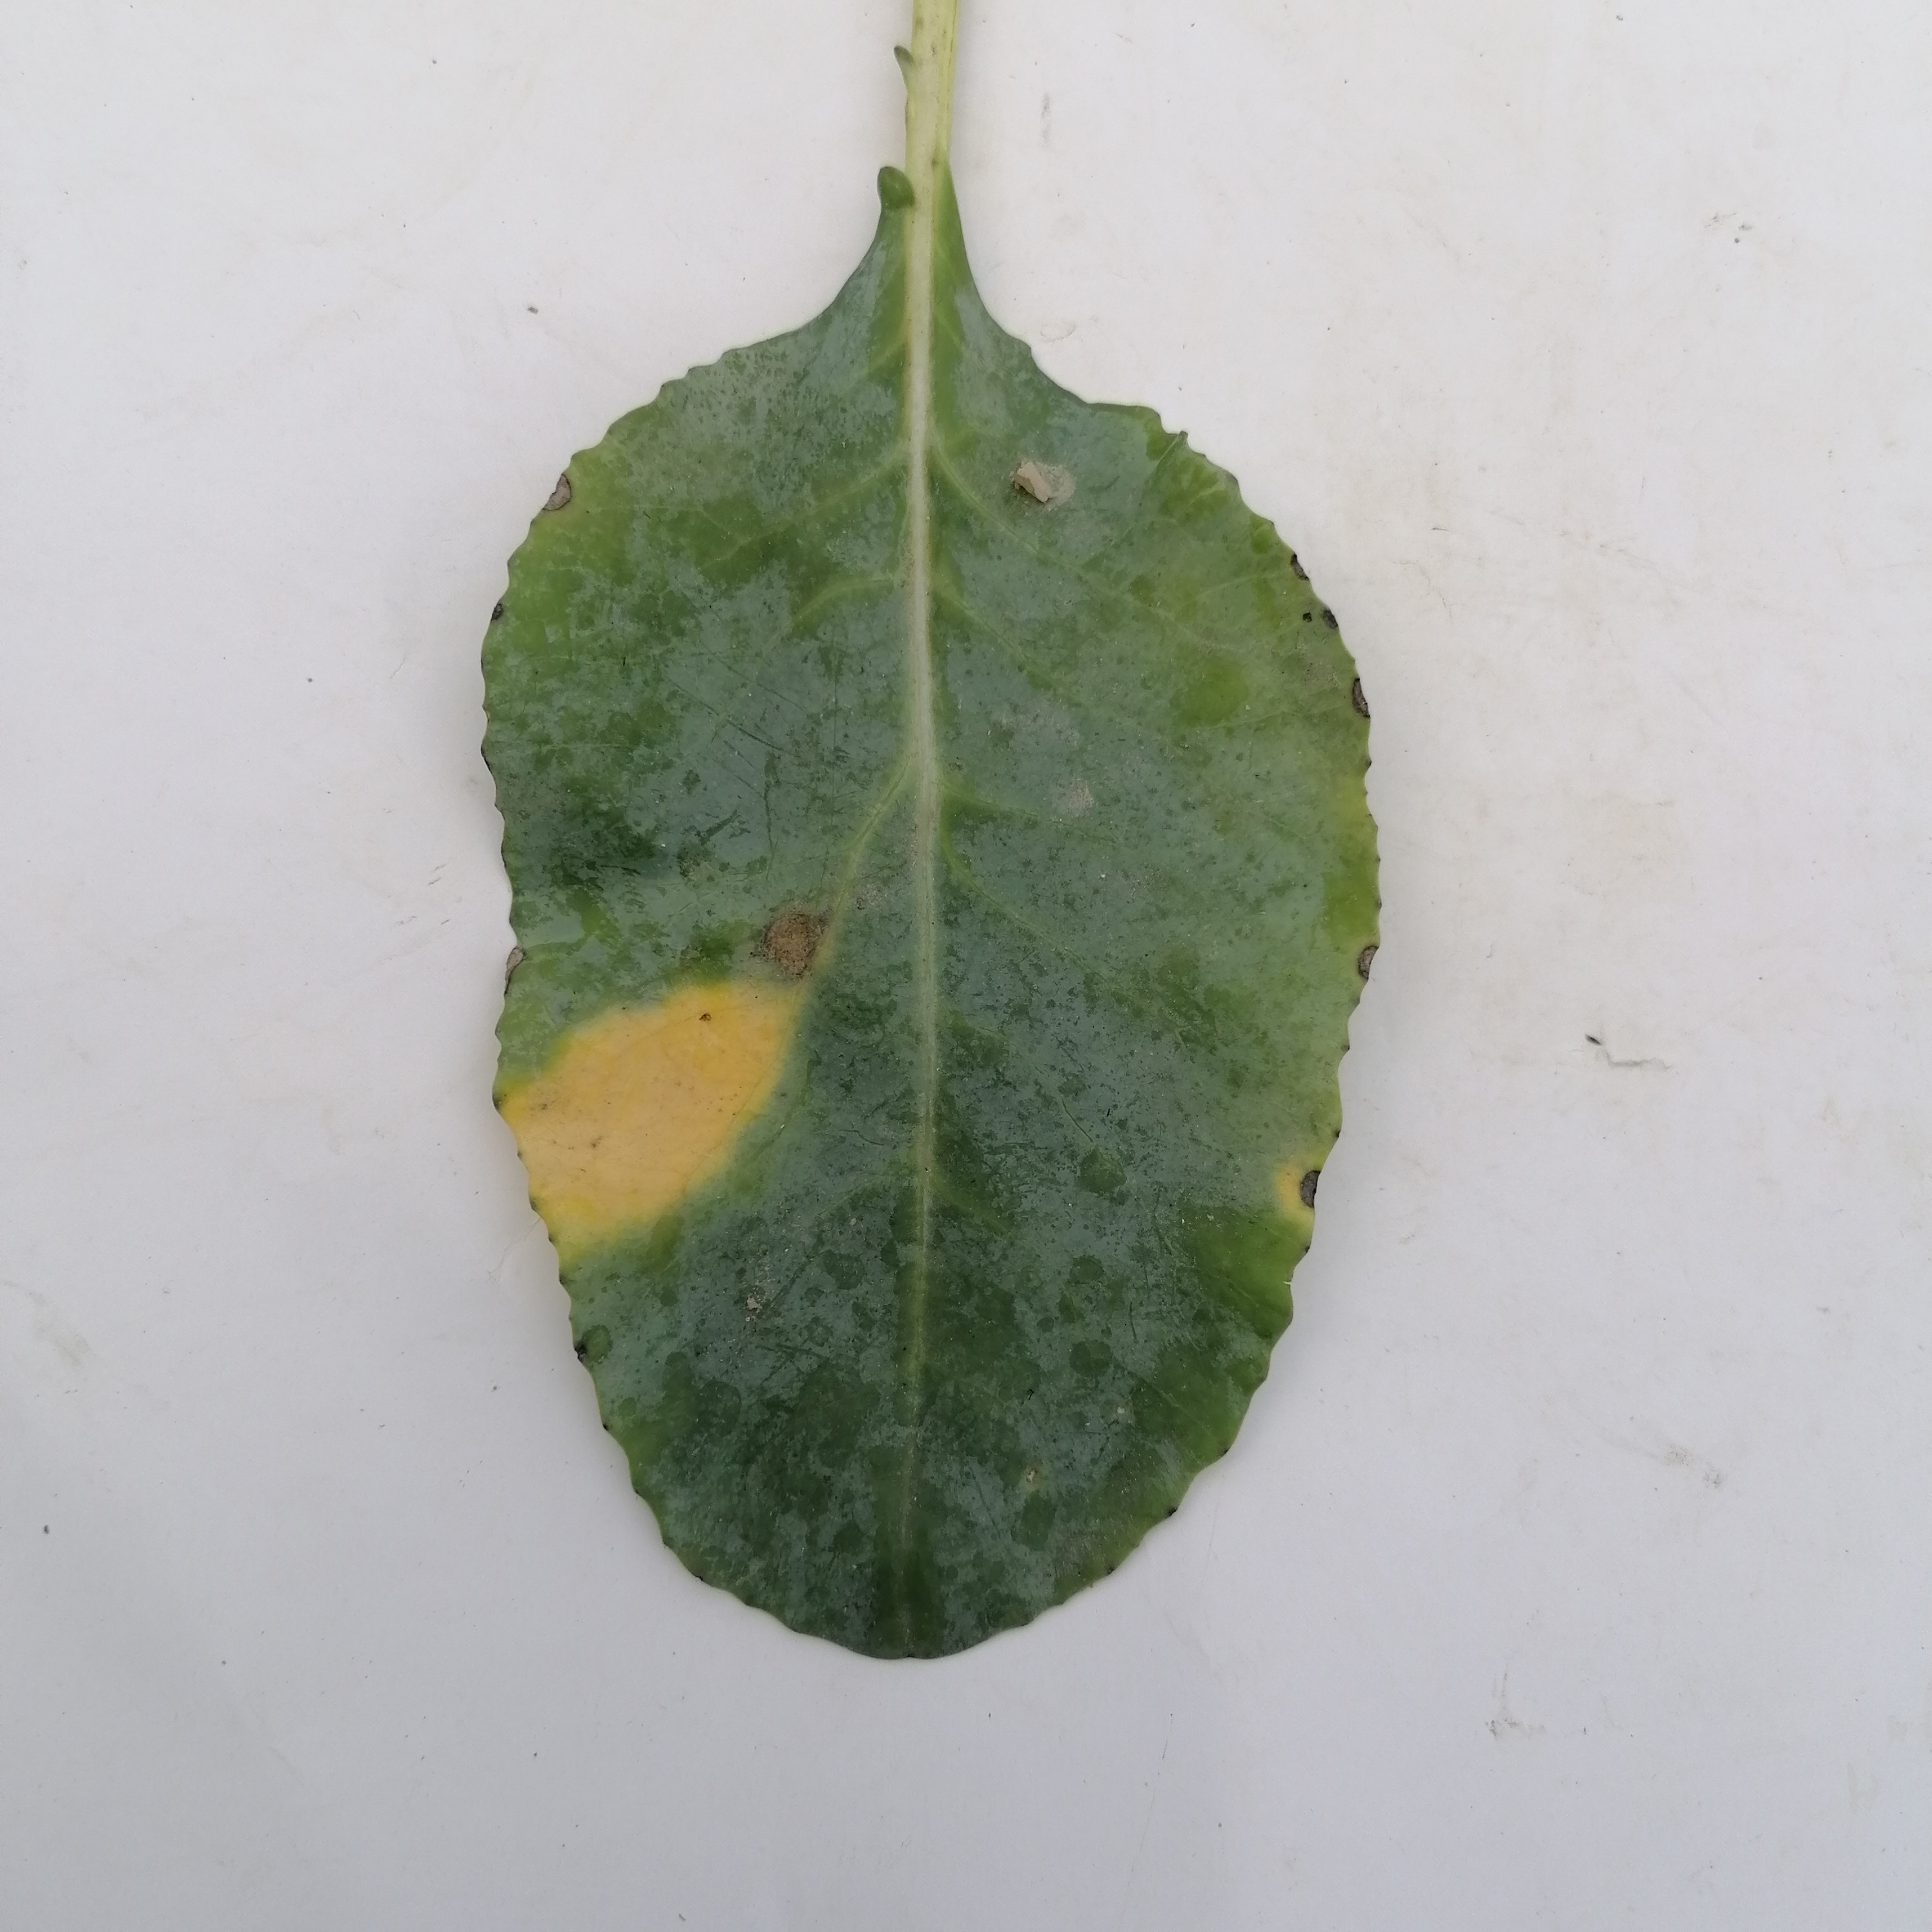
Label: Black Rot